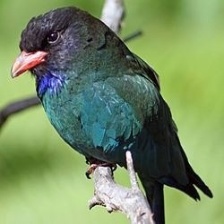
Species: ASIAN DOLLARD BIRD
Scientific name: EURYSTOMUS ORIENTALIS